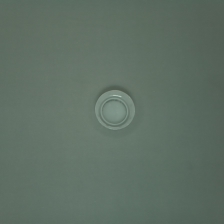
Color: white/transparent
Cap type: standard cap